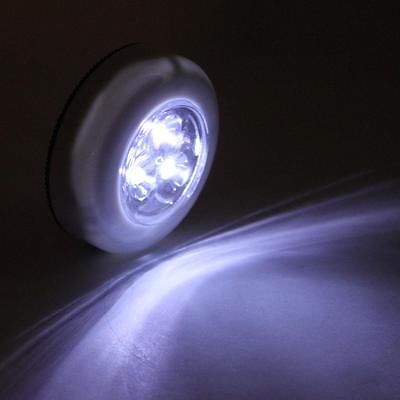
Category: lamp